Idun Reiten

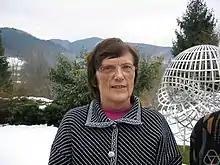
Reiten at Oberwolfach

Idun Reiten (born 1 January 1942) is a Norwegian professor of mathematics. She is considered to be one of Norway's greatest mathematicians today. With national and international honors and recognition, she has supervised 11 students and has 28 academic descendants as of March 2024. She is an expert in representation theory, and is known for work in tilting theory and Artin algebras.